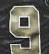
Number: 9